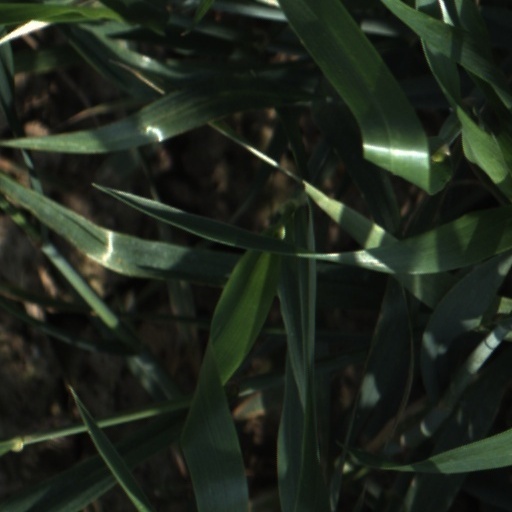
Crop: wheat